Tochigiyama Moriya

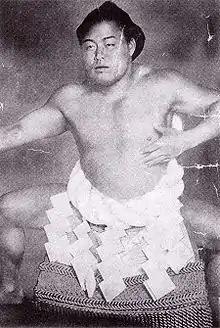
Tochigiyama, circa 1919

was a Japanese professional sumo wrestler. He was the sport's 27th "yokozuna" from 1918 until 1925. Generally he is considered one of the pioneers of modern sumo. He remains the lightest "yokozuna" in the history of the sport with a weight of 104 kg.